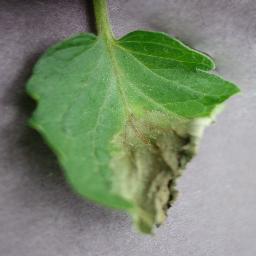
Label: Tomato___Late_blight